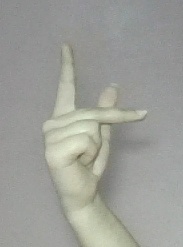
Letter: dha